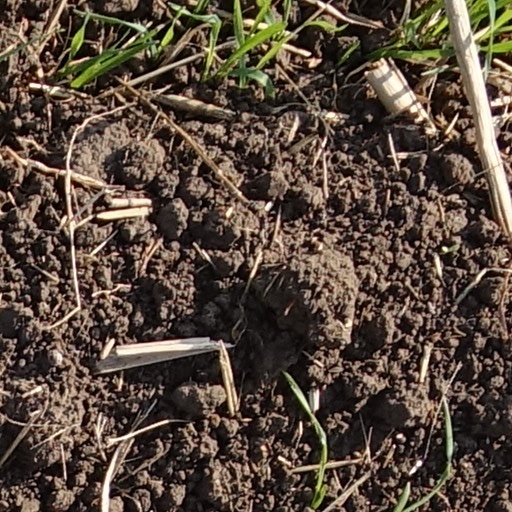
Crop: wheat